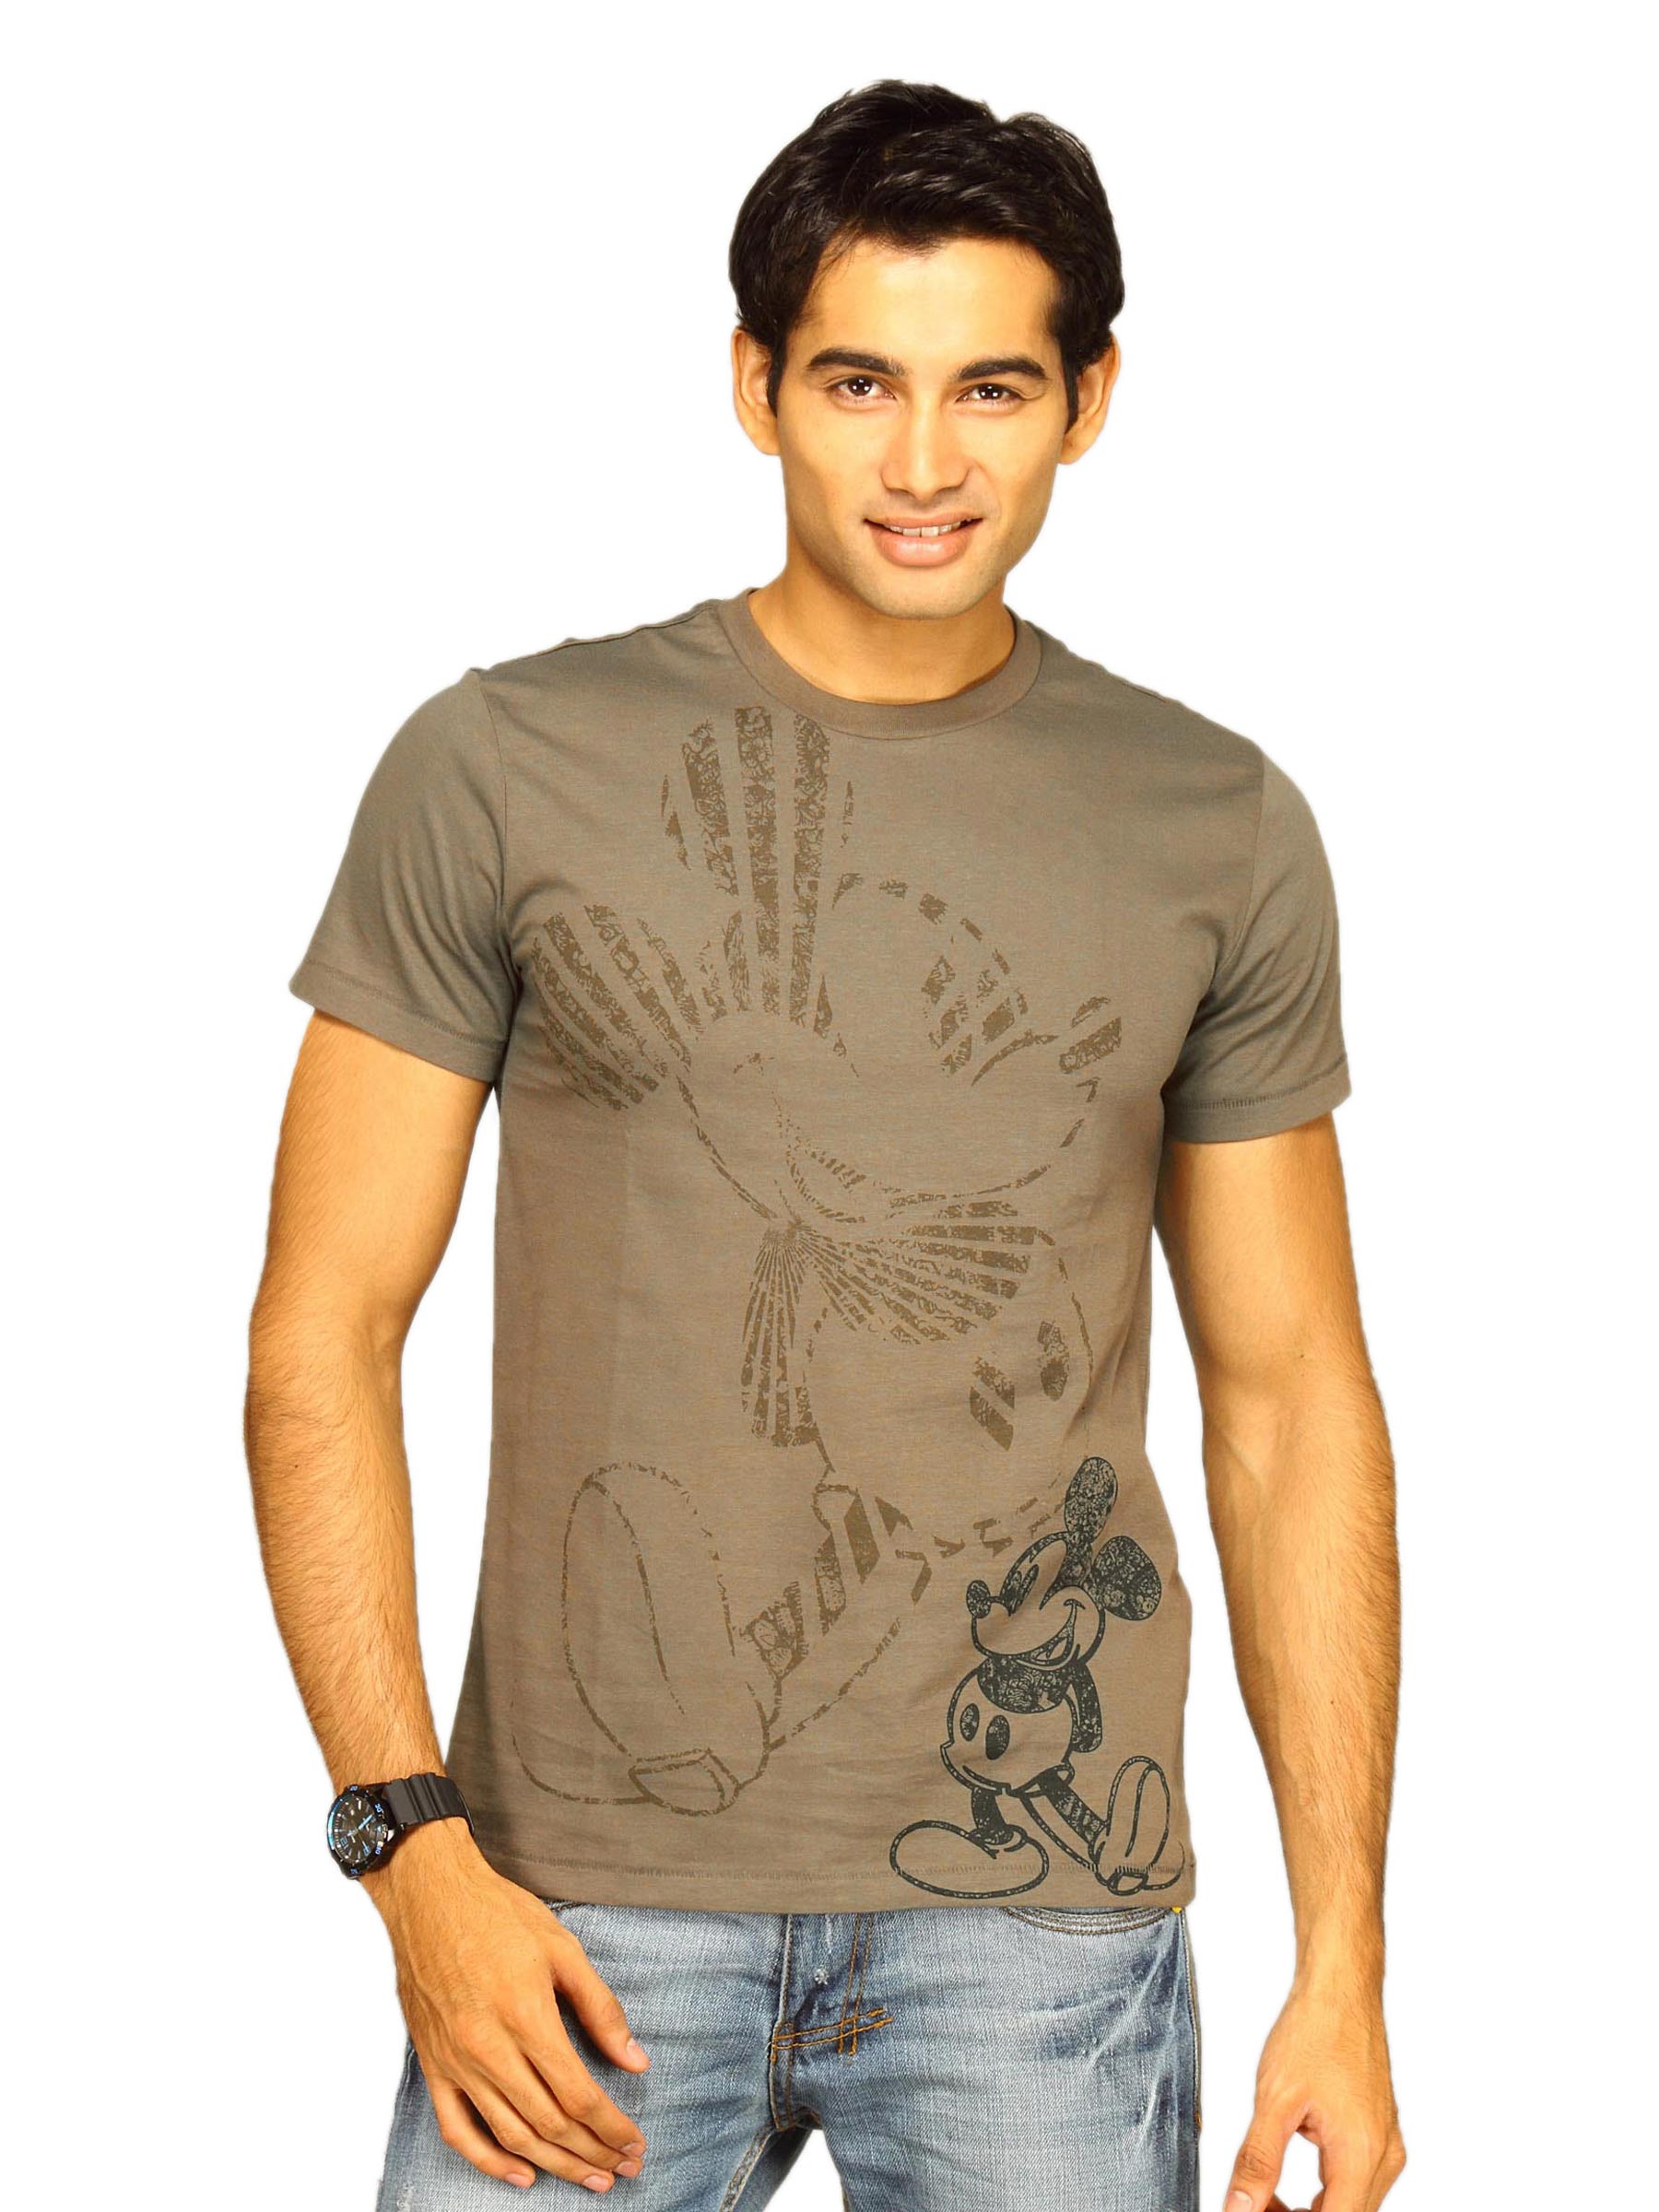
Mickey Men's Mickey Standing Passing Ray Brown T-shirt
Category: Apparel / Topwear / Tshirts
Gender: Men
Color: Brown
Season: Summer 2011
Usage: Casual